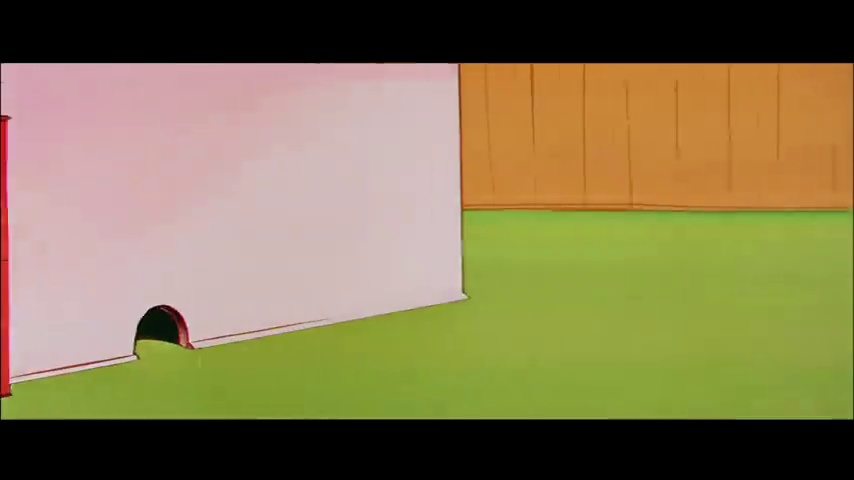
Portrait style: Cartoon Portrait